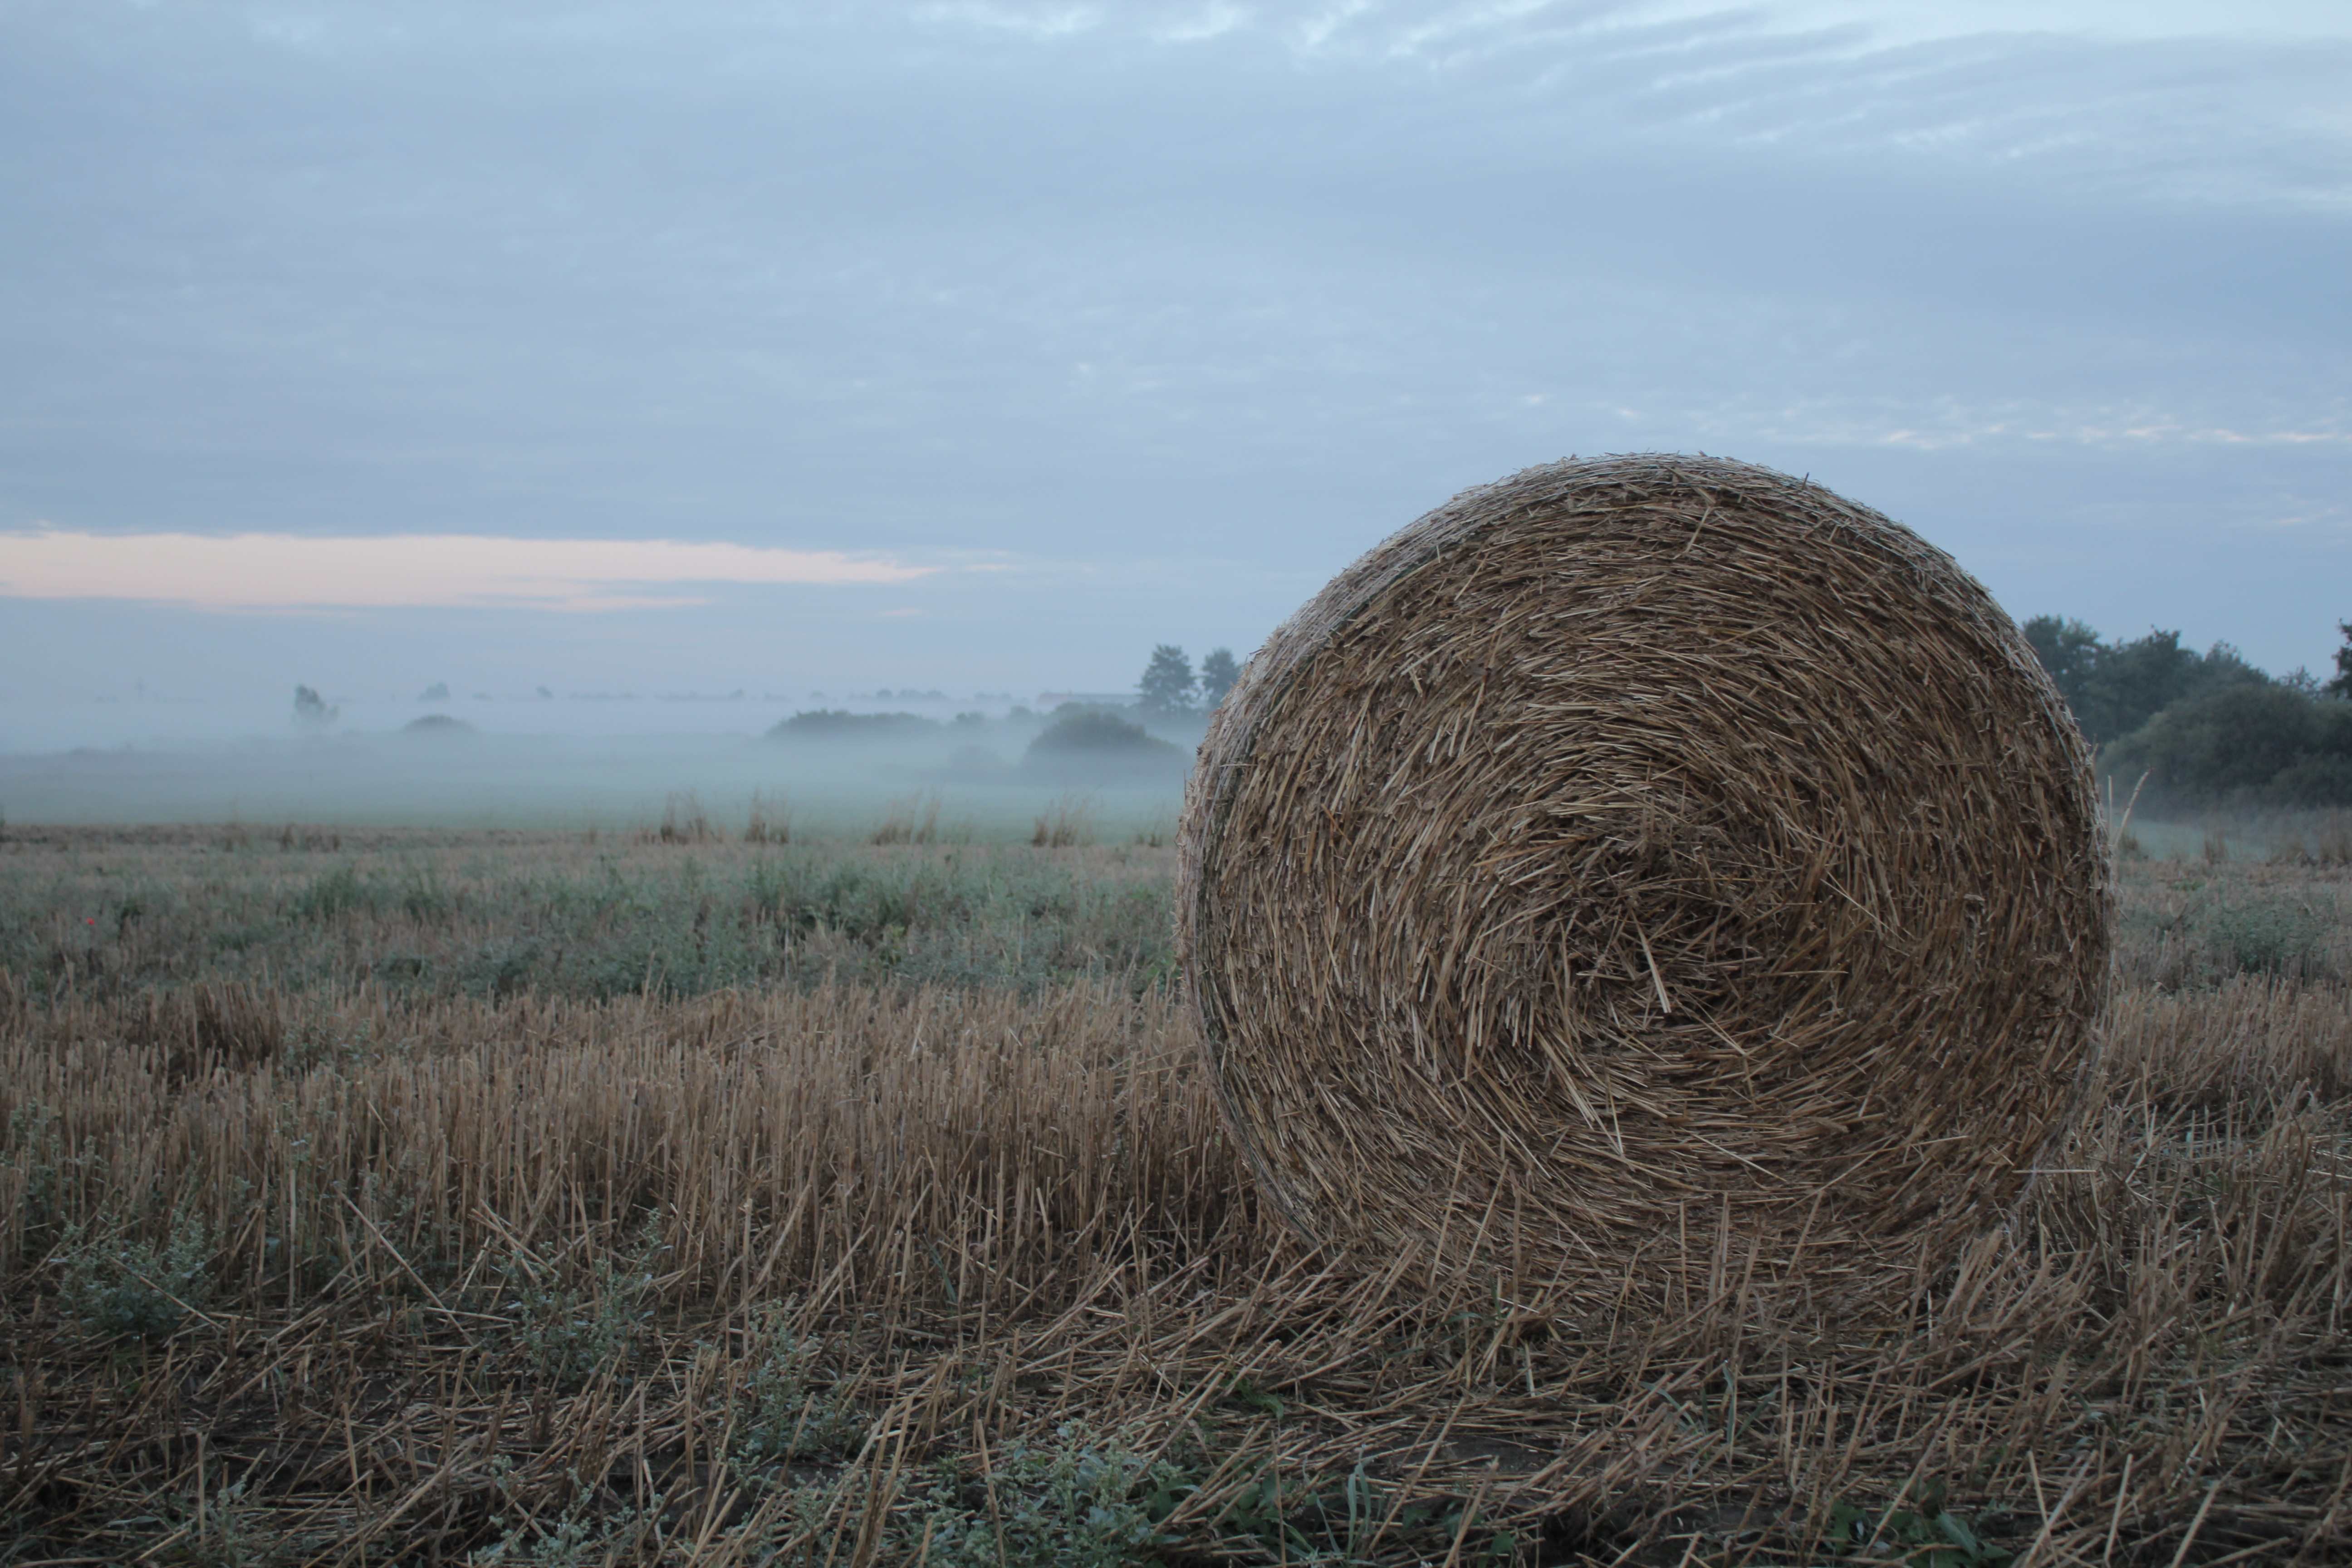
landscape, tree, nature, grass, marsh, plant, hay, bale, field, farm, prairie, summer, village, harvest, crop, pasture, soil, agriculture, plain, grassland, straw, wetland, habitat, the fog, ecosystem, rural area, natural environment, grass family